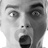
Emotion: surprise